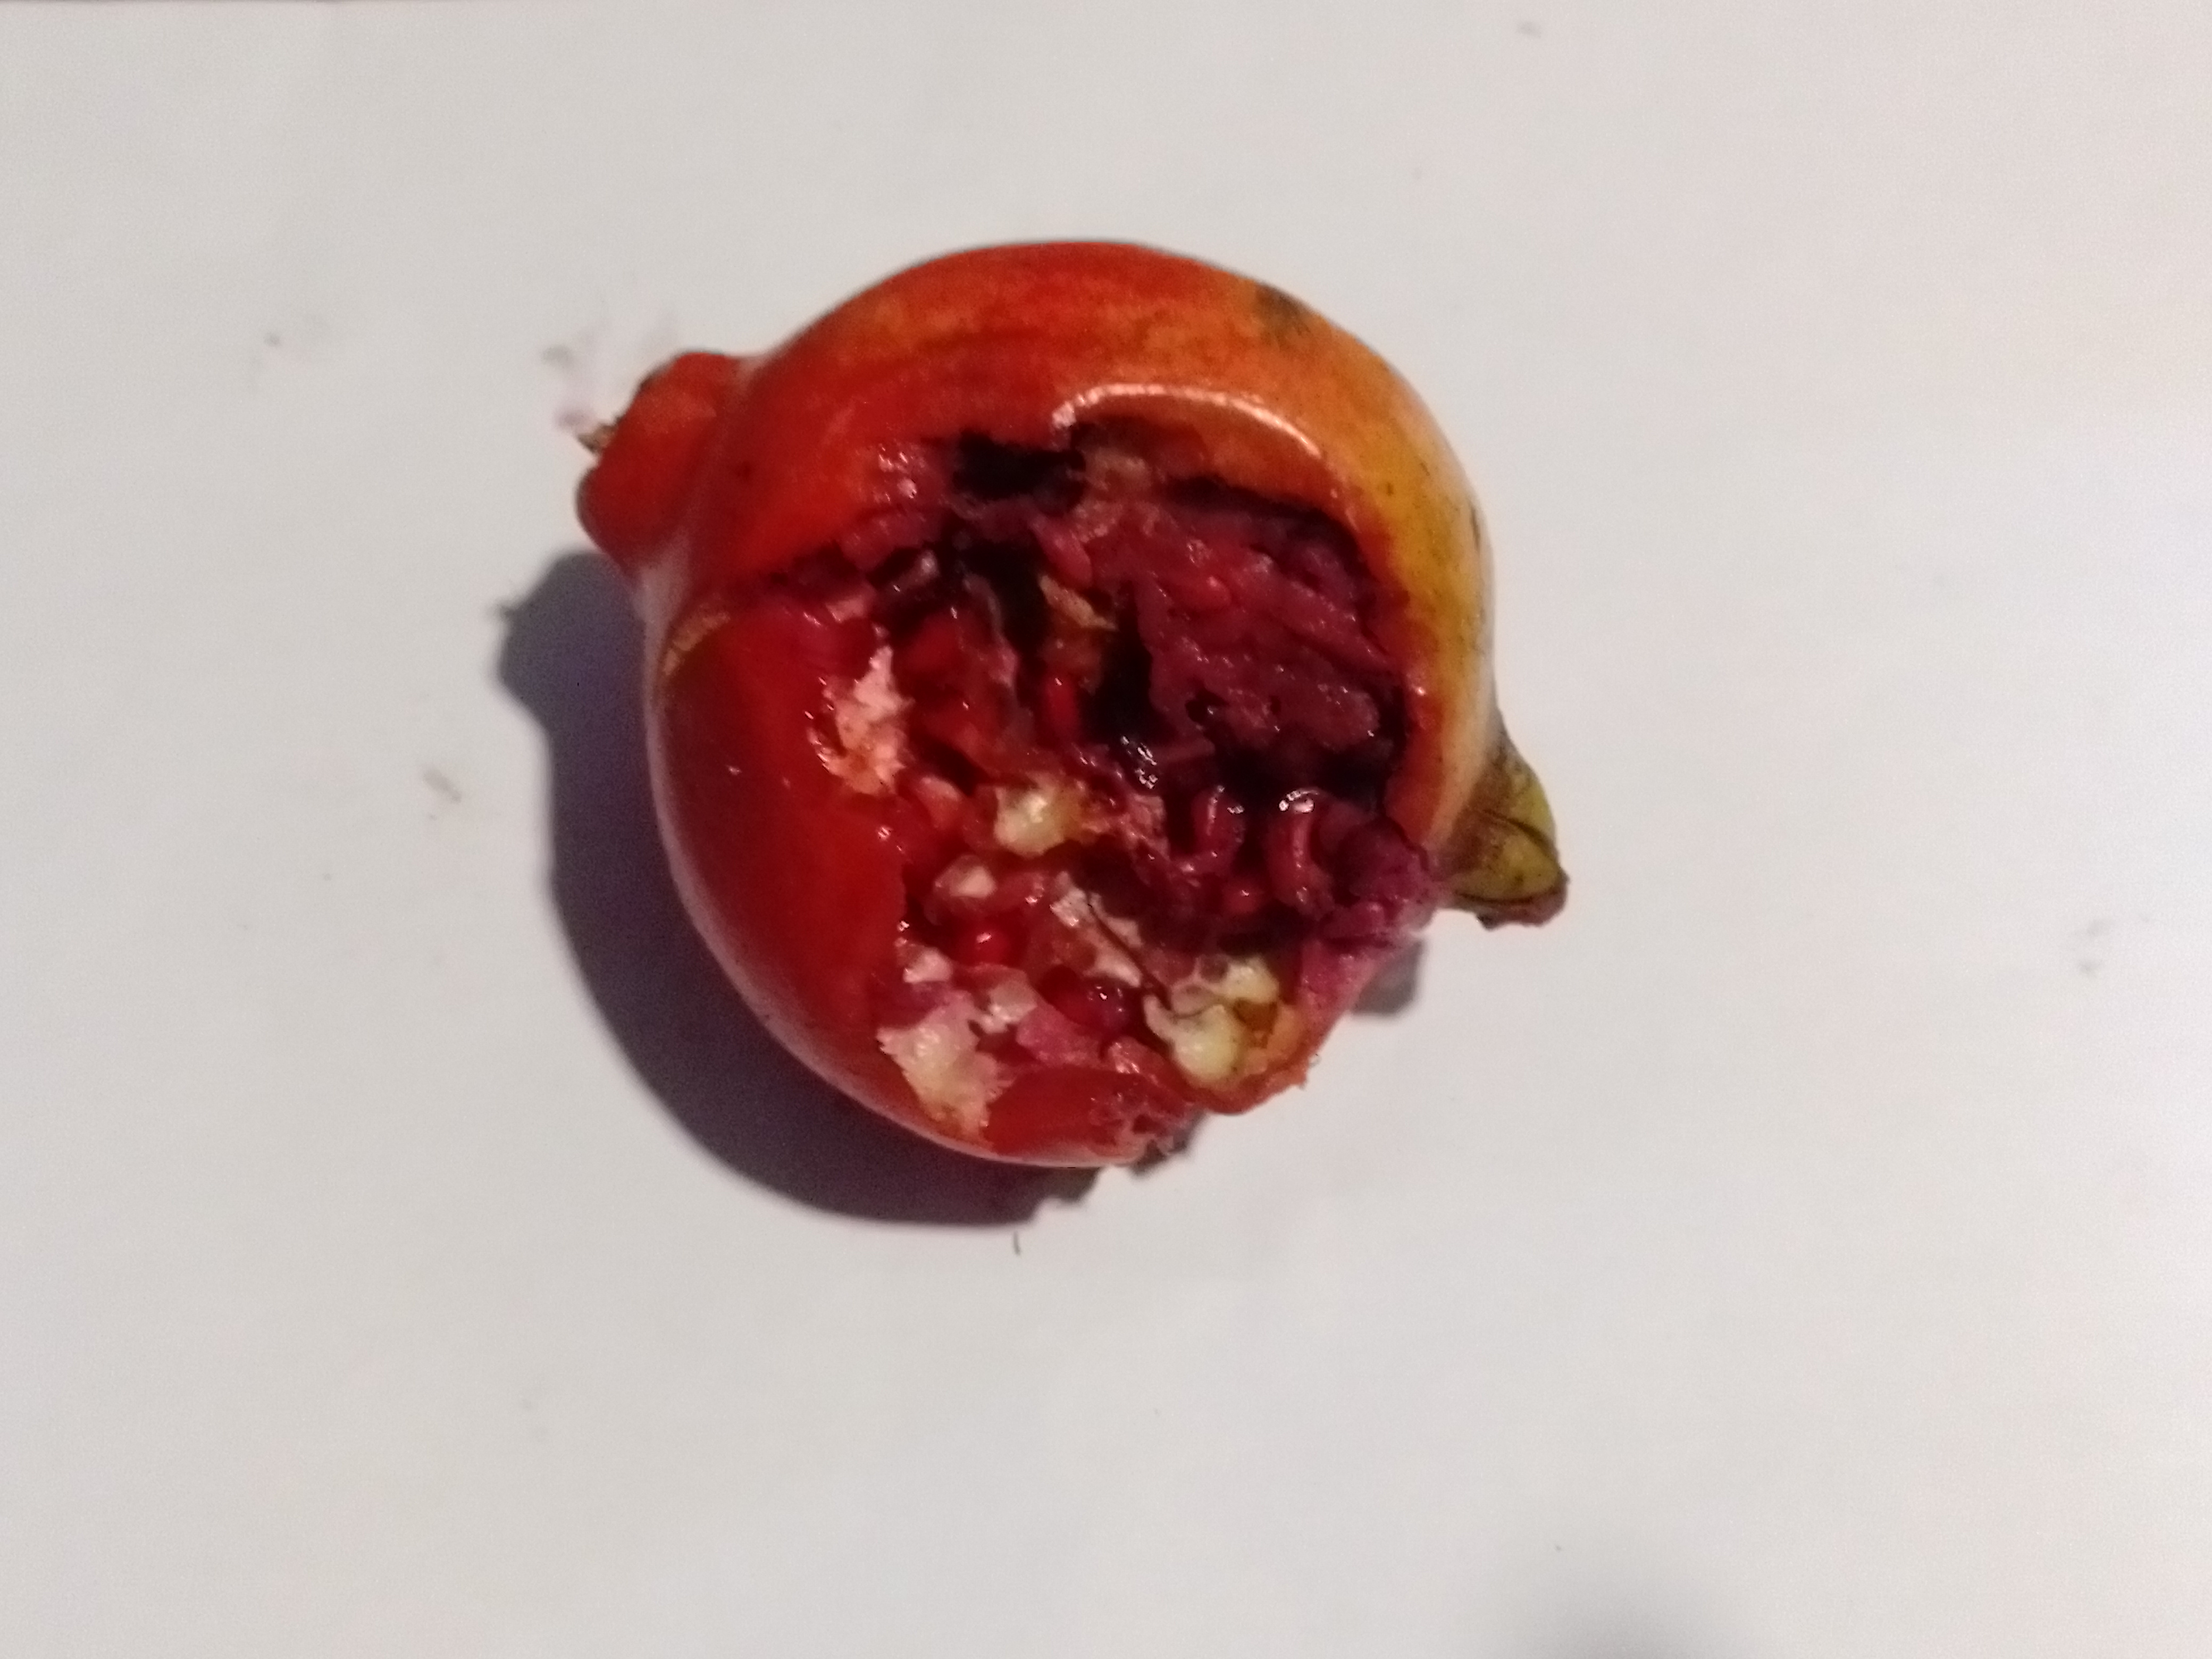
Fruit: pomegranate
Condition: rotten